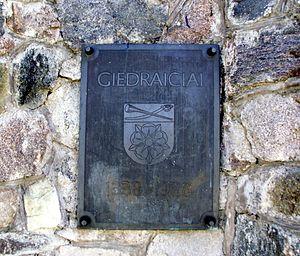
Giedraičiai est un village dans la municipalité du district de Molėtai, en Lituanie.